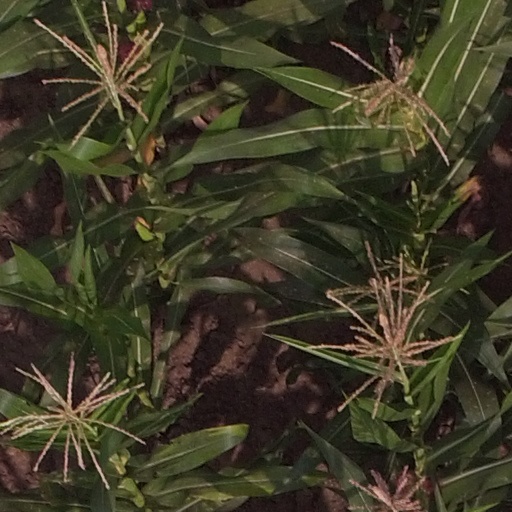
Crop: maize; corn